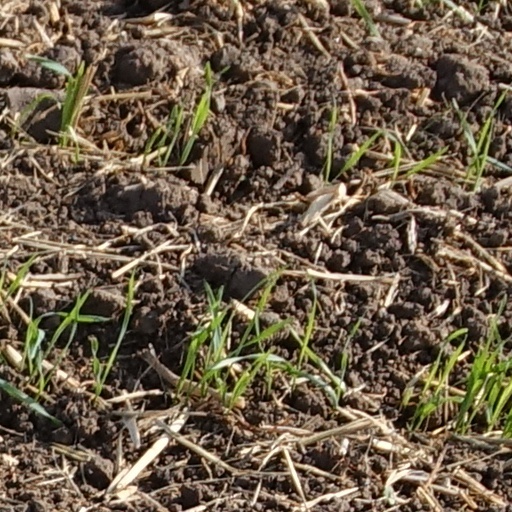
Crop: wheat